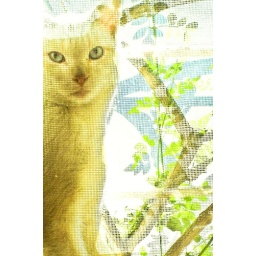
The cat in my window